Arnhem

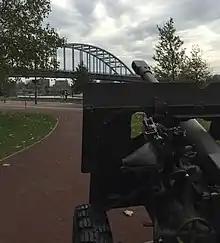
The John Frost Bridge, seen from the Airborne memorial

During Operation Market Garden (September 1944), the British 1st Airborne Division, under the command of Major-General Roy Urquhart, and the Polish 1st Independent Parachute Brigade were given the task of securing the bridge at Arnhem.